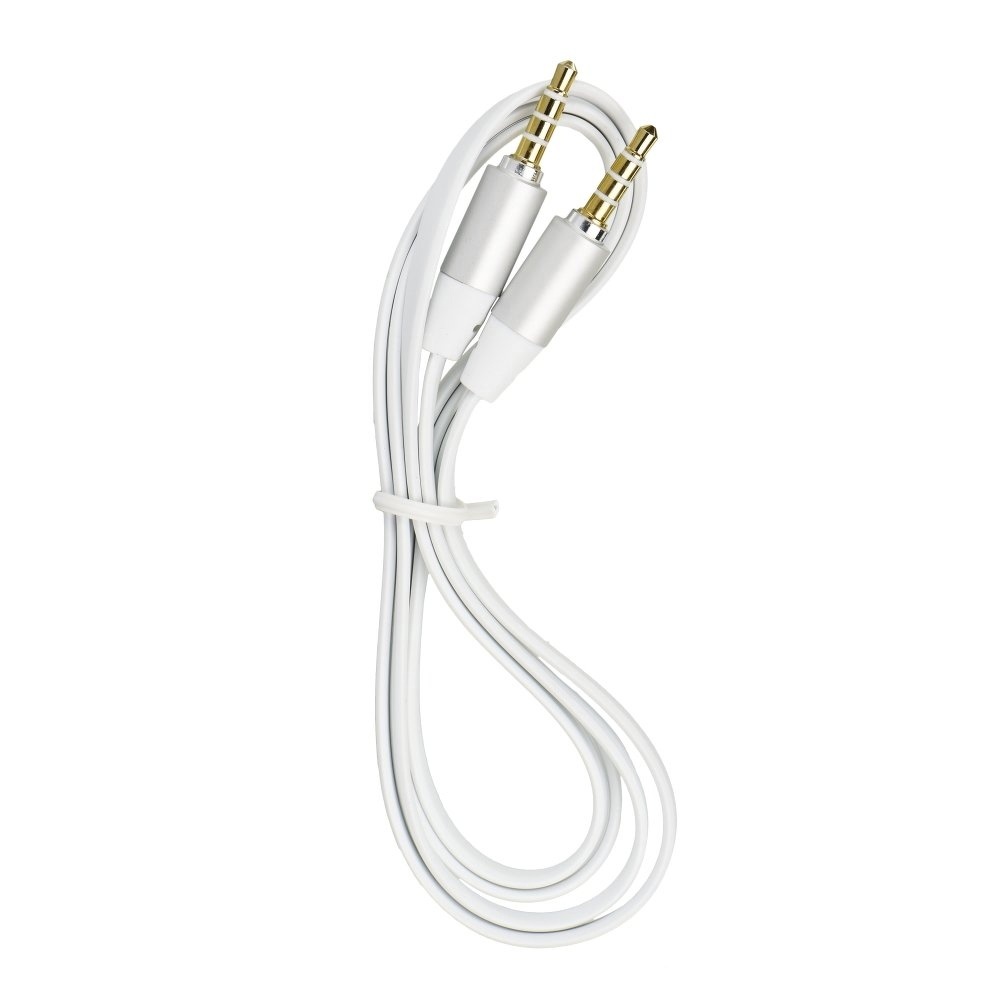
Cablu Jack - Jack (Alb) Bag
Conecteaza-te fara griji. Preturi imbatabile. HQShopMobile. Cabluri originale sau compatibile? Alegerea e ta! Oferim ambele variante pentru telefonul, tableta sau laptopul tau. Calitate garantata, livrare rapida si gratuita pentru comenzi peste 100 RON. Gaseste cablul potrivit acum! HQShopMobile - Conexiuni stabile. Preturi imbatabile!
Brand: Hqshopmobile
Category: Electronics > Electronics Accessories > Cables > Telephone Cables